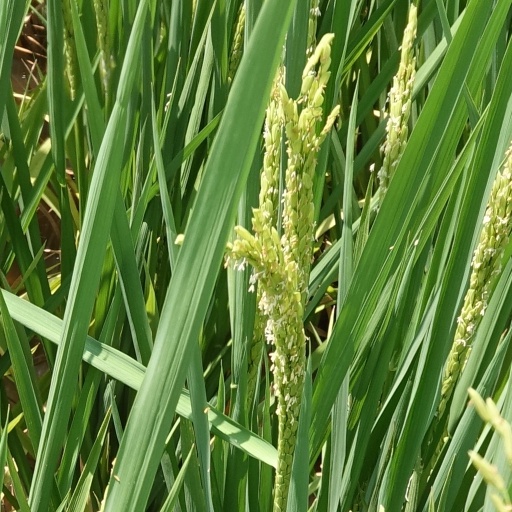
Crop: rice